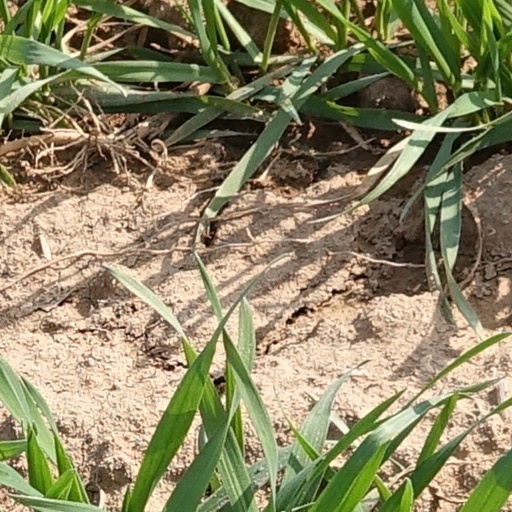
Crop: wheat